American Red Cross National Headquarters

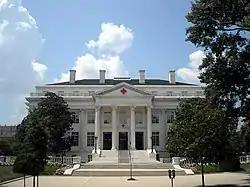
American Red Cross National Headquarters in Washington, D.C.

The American Red Cross National Headquarters is located at 430 17th Street NW in Washington, D.C. Built between 1915 and 1917, it serves both as a memorial to women who served in the American Civil War and as the headquarters building for the American Red Cross. It was declared a National Historic Landmark in 1965.